Microsoft Forefront

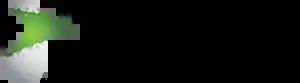
Microsoft Forefront logo

Microsoft Forefront is a discontinued family of line-of-business security software by Microsoft Corporation. Microsoft Forefront products are designed to help protect computer networks, network servers (such as Microsoft Exchange Server and Microsoft SharePoint Server) and individual devices. As of 2015, the only actively developed Forefront product is Forefront Identity Manager.